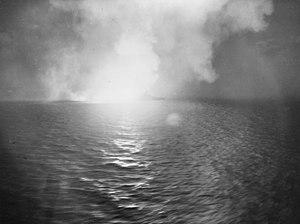
La bataille du golfe de Leyte est une opération militaire majeure de la guerre du Pacifique. Elle a lieu au début de la reconquête des Philippines, lors du débarquement des troupes américaines du général Douglas MacArthur sur l'île de Leyte, au centre de l'archipel philippin. Cette opération est considérée comme la plus grande bataille navale de l'histoire, opposant deux flottes américaines déplaçant plus d'un million trois cent seize mille tonnes, à quatre forces japonaises, déplaçant près de sept cent mille tonnes.